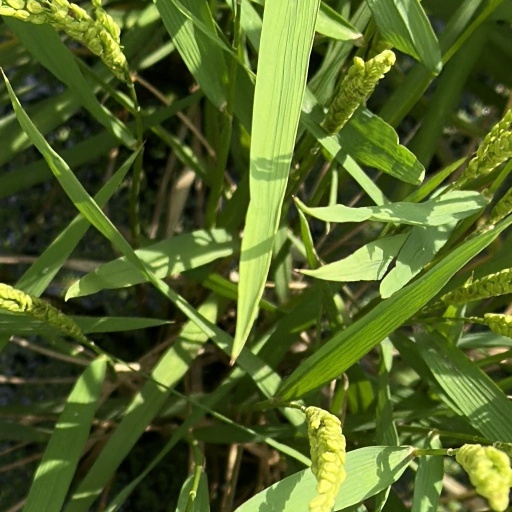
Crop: rice